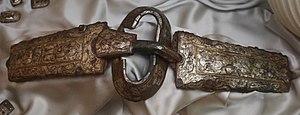
issu des fouilles de l'Isle Aumont, salle du sous soll du musée st-Loup.
Isle-Aumont est une commune française, située dans le département de l'Aube en région Grand Est. La commune, distante d'une dizaine de kilomètres du chef-lieu de l'Aube, est localisée au sein de l'agglomération « Troyes Champagne Métropole ».